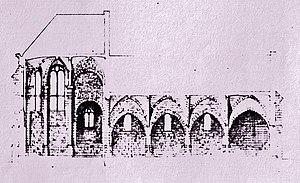
Coupe de l'église de Maffliers avant la reconstruction de la nef au XIXe siècle.
L'église Notre-Dame des Champs, officiellement dédiée à Notre-Dame-de-l'Assomption, est une église catholique paroissiale située à Maffliers, dans le Val-d'Oise, en France. Elle remplace probablement une ancienne chapelle dédiée à Saint-Blaise. L'église paroissiale primitive était la chapelle Notre-Dame-des-Champs, qui se situait rue de Beaumont, et qui a été démolie en 1793. Seule une statue en bois de la Vierge à l'Enfant du début du XIVᵉ siècle en subsiste. Restaurée en 1875, elle est installée dans l'église, et connue désormais comme Notre-Dame-des-Champs, ce qui explique le vocable d'usage de l'église. Celle-ci se compose d'un clocher de 1574 ; d'une haute nef unique bâtie dans un délai de neuf mois en 1859 ; et d'un chœur Renaissance avec deux chapelles latérales et abside pentagonale des années 1554-1556. Ses parties orientales sont remarquables, et d'une facture élégante, et se caractérisent par les hautes colonnes engagées supportant la voûte de l'abside, et ses chapiteaux d'ordre dorique et corinthien, surmontés de sections d'entablement. L'extérieur est également soigné.